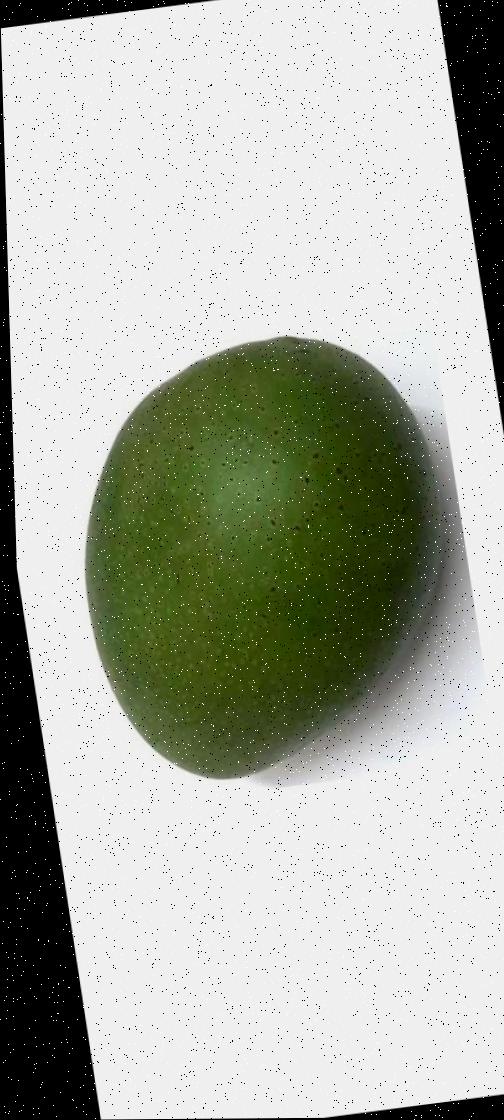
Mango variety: Ashshina Zhinuk